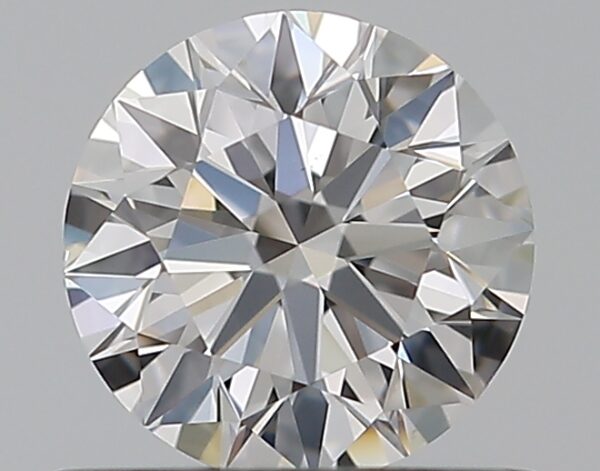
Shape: round
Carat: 0.5
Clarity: VS1
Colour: D
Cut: EX
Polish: EX
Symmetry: EX
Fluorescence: N
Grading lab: GIA
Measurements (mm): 5.08 x 5.11 x 3.14